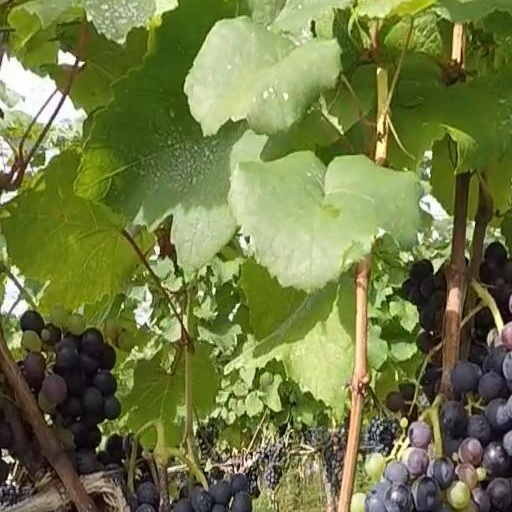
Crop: grape